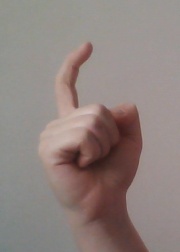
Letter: ra